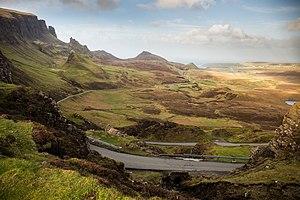
Le Quiraing, île de Skye
Le Quiraing est une formation géologique d'origine volcanique, née d'un glissement de terrain sur le Trotternish, une péninsule de l'île de Skye en Écosse. Il est aujourd'hui encore en mouvement, la route qui passe à sa base près de Flodigarry est surveillée chaque année par des balises.